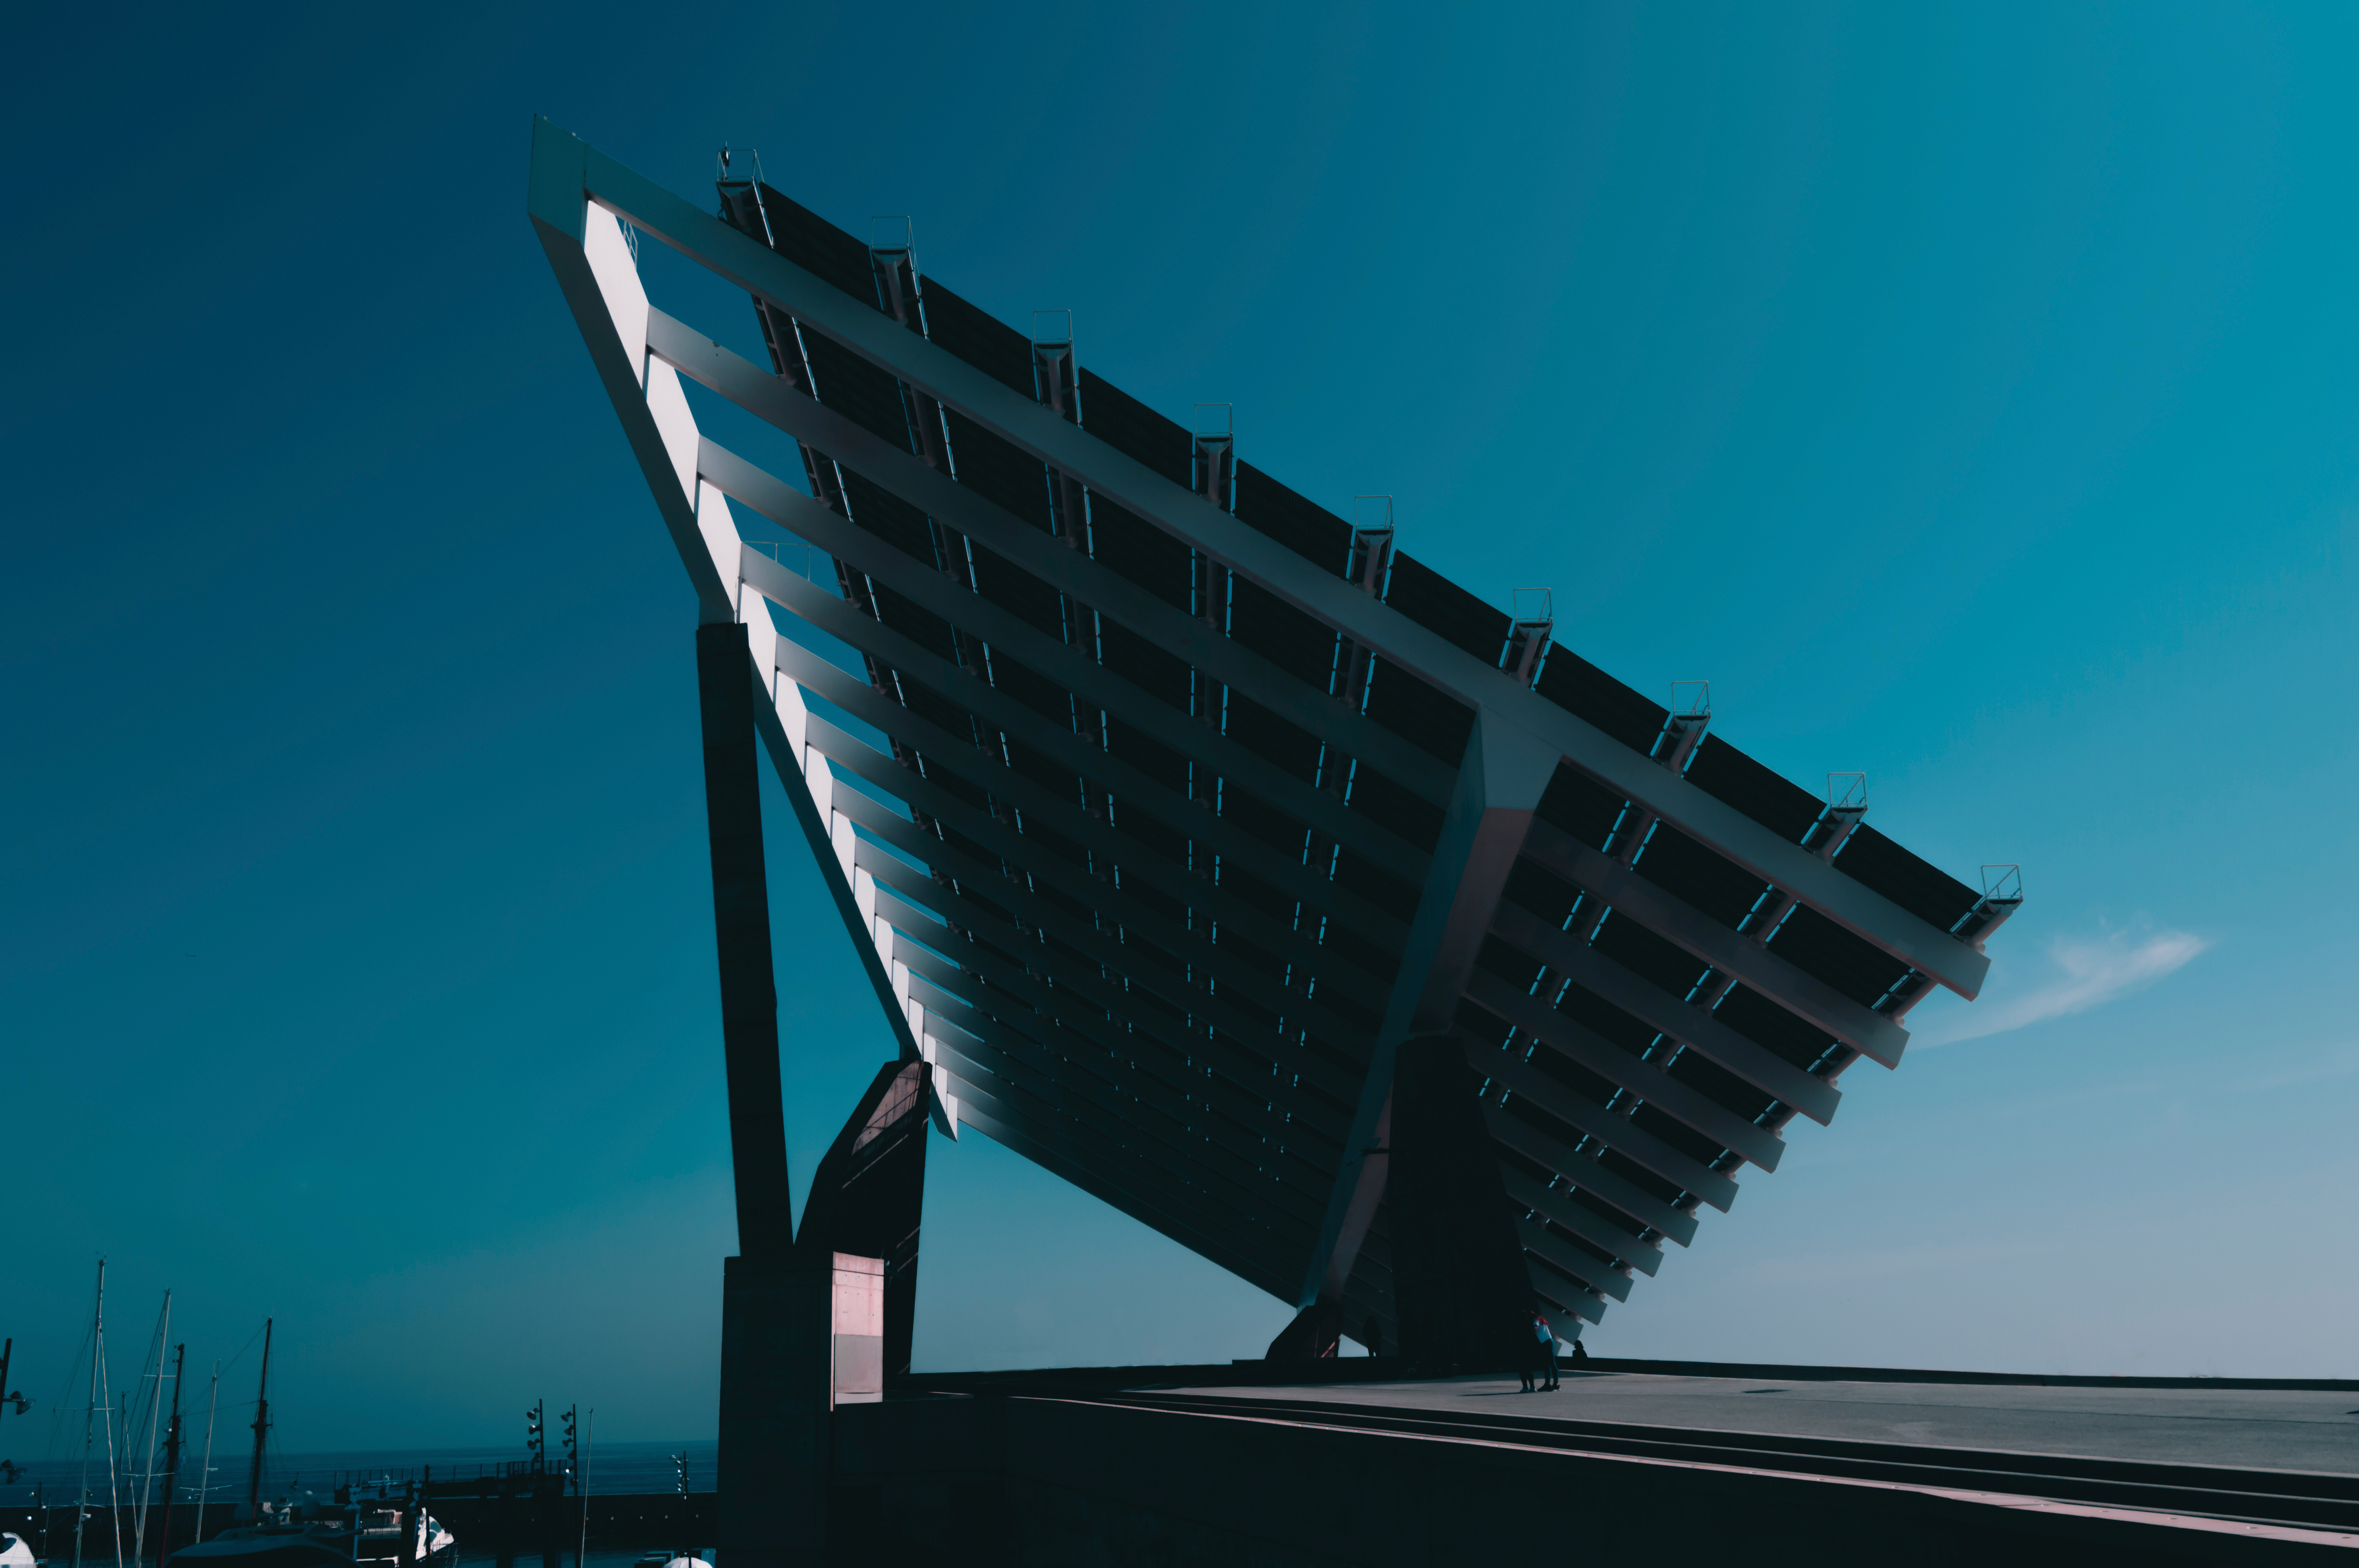
architecture, structure, sky, technology, skyscraper, line, reflection, landmark, blue, stadium, solar, tower block, energy, solar panel, shape, renewable, atmosphere of earth, sport venue